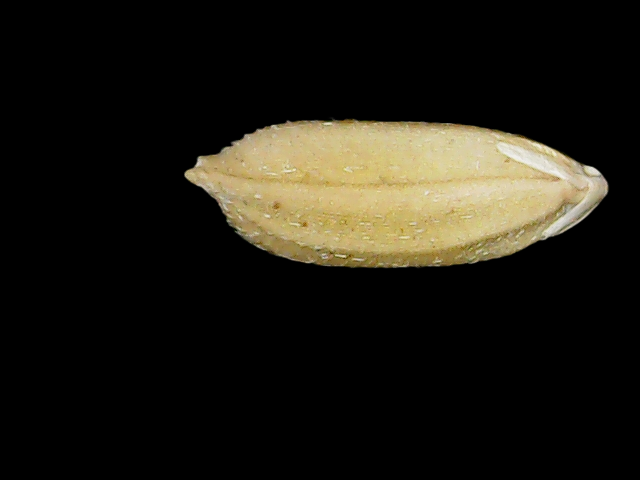
Rice variety: Bd33